Waste management in Russia

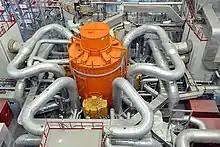
Rosatom's BN-800 fast breeder reactor

An estimated total of 500 million tons of nuclear waste was reporting in 2020 to have accumulated throughout Russia. In June 2011, the State Duma of the Federal Assembly of Russia passed the Federal Law on "Radioactive Waste Management", which was ratified by the State Council the following month. The law provided a legal framework for the management of nuclear waste across Russia and has since been bolstered by the "Ensuring Nuclear Radiation Safety" federal target program, which seeks to neutralize nuclear waste generation with an equal level of disposal by 2025.